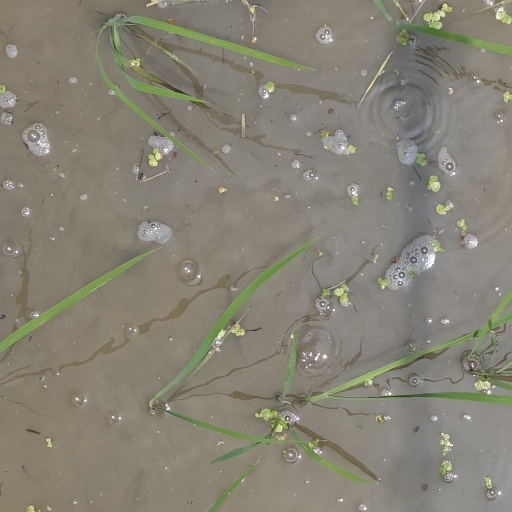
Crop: rice